Olympus Festival

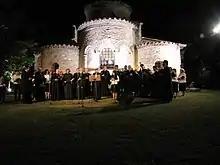
Choir at Kontariotissa

The first Olympos Festival took place in 1972. Since 2010, the Olympus Festival has been cooperating with a guest country of honor. The aim is to deepen the friendship between Greece and the guest country and to present its cultural peculiarities. Some of the festival's events are reserved for artists of this country. The film is increasingly used as a medium to bring the public closer to the culture of the honored country.